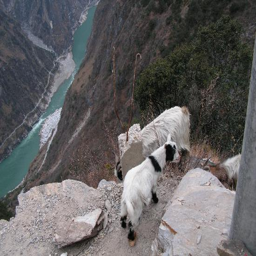
the mountain goats are not afraid of heights